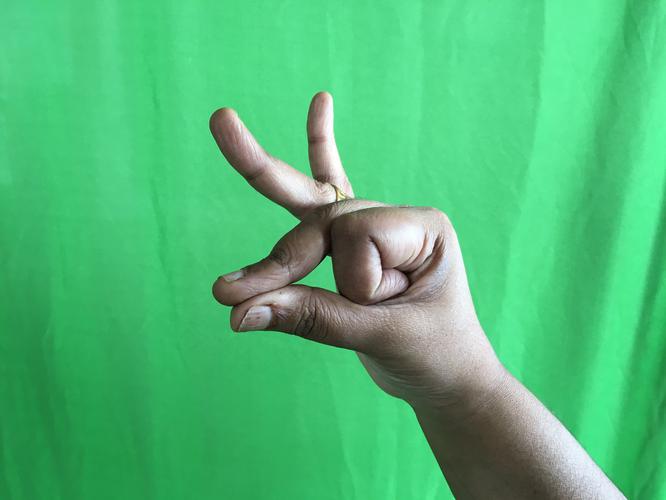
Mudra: Bramaram
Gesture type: single_hand